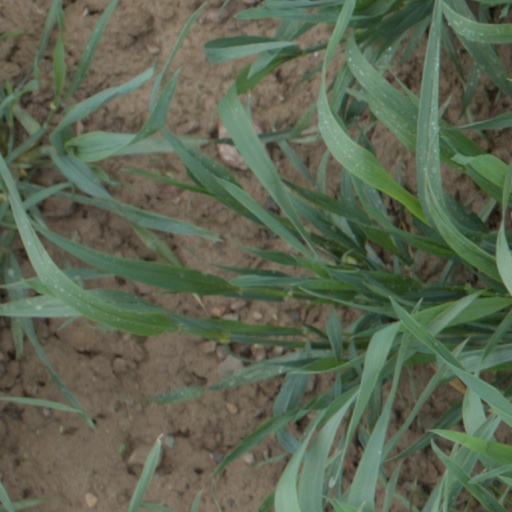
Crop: wheat